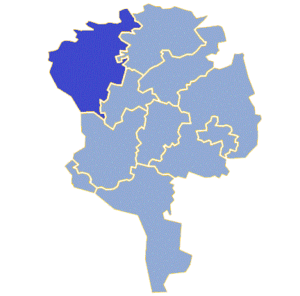
Brody est une gmina rurale de la powiat de Żary, dans la Voïvodie de Lubusz, dans l'ouest de la Pologne, à la frontière avec l'Allemagne.